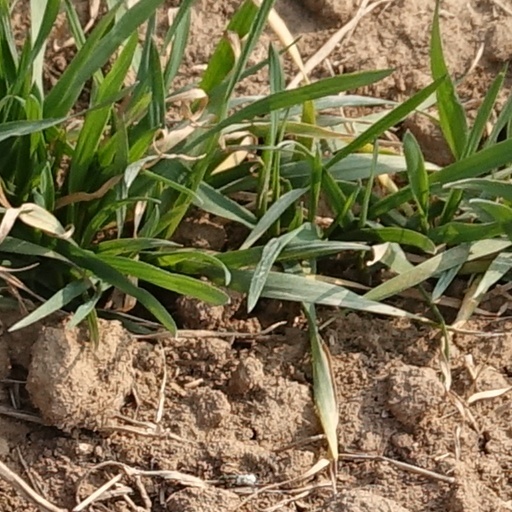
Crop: wheat